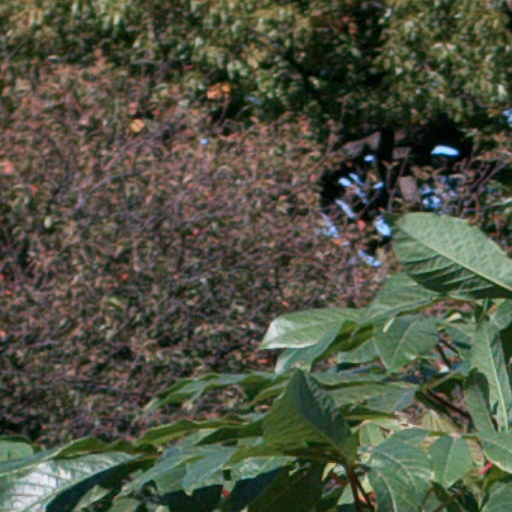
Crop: cassava